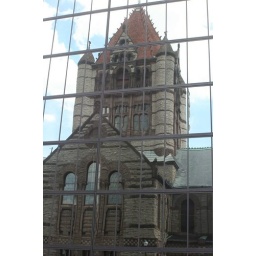
Trinity Church reflection in office building windows (Boston)